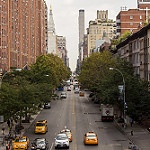
Label: street